Seongjong of Joseon

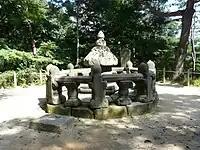
Taesil (placental burial chamber) of King Seongjong

The king himself was an artist and intellectual, and liked to argue about the finer points of politics with the more liberal scholars. He encouraged the publication of numerous books about geography and social etiquette, as well as areas of knowledge that benefited the common people.